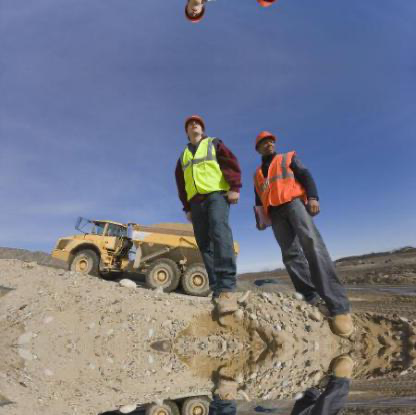
Objects in the image:
label: helmet
label: helmet
label: helmet
label: helmet